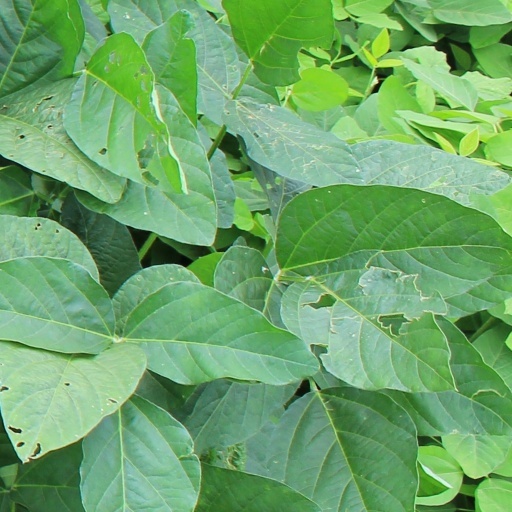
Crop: soybean